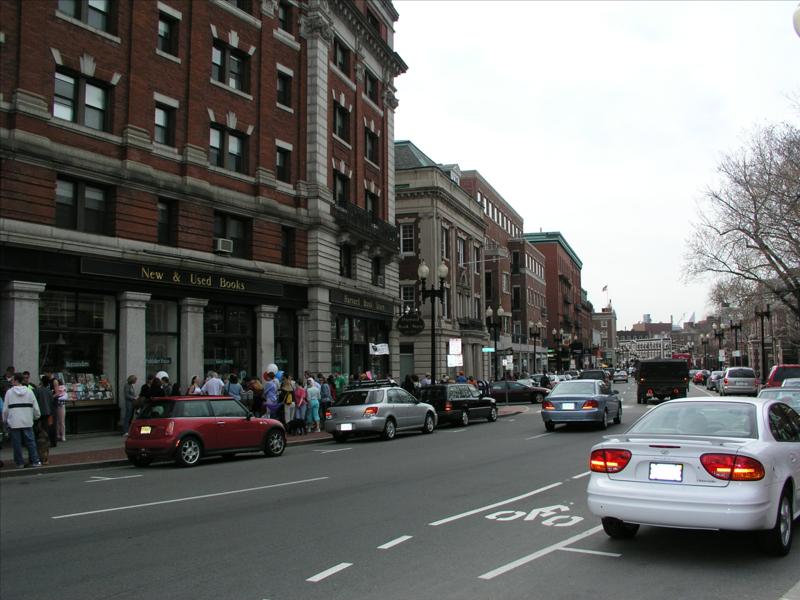
question: 道路の左側の一番手前に停まっている自動車の色は何色ですか？。
answer: 赤色です。

question: 道路の左側の手前から２番目に停まっている自動車の色は何色ですか？。
answer: 銀色です。

question: 道路の左側の手前から３番目に停まっている自動車の色は何色ですか？。
answer: 黒色です。

question: 道路の右側の一番手前に停まっている自動車の色は何色ですか？。
answer: 白色です。

question: 道路の真ん中にいるトラックの色は何色ですか？。
answer: 黒色です。

question: 道路の一番左側手前の建て物の１階の店は何の店ですか？。
answer: 書店です。

question: 道路脇に立っている街路灯のランプはそれぞれ何個づつ、ついていますか？。
answer: ２個づつ付いています。

question: 道路の一番左側手前の建て物の壁の色は何色ですか？。
answer: 茶色です。